Volker Strübing

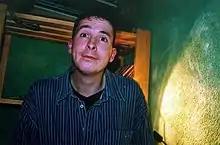
Volker Strübing in 2001

Volker Strübing (born 22 April 1971 in Sondershausen, Thuringia) is a German book author and songwriter.